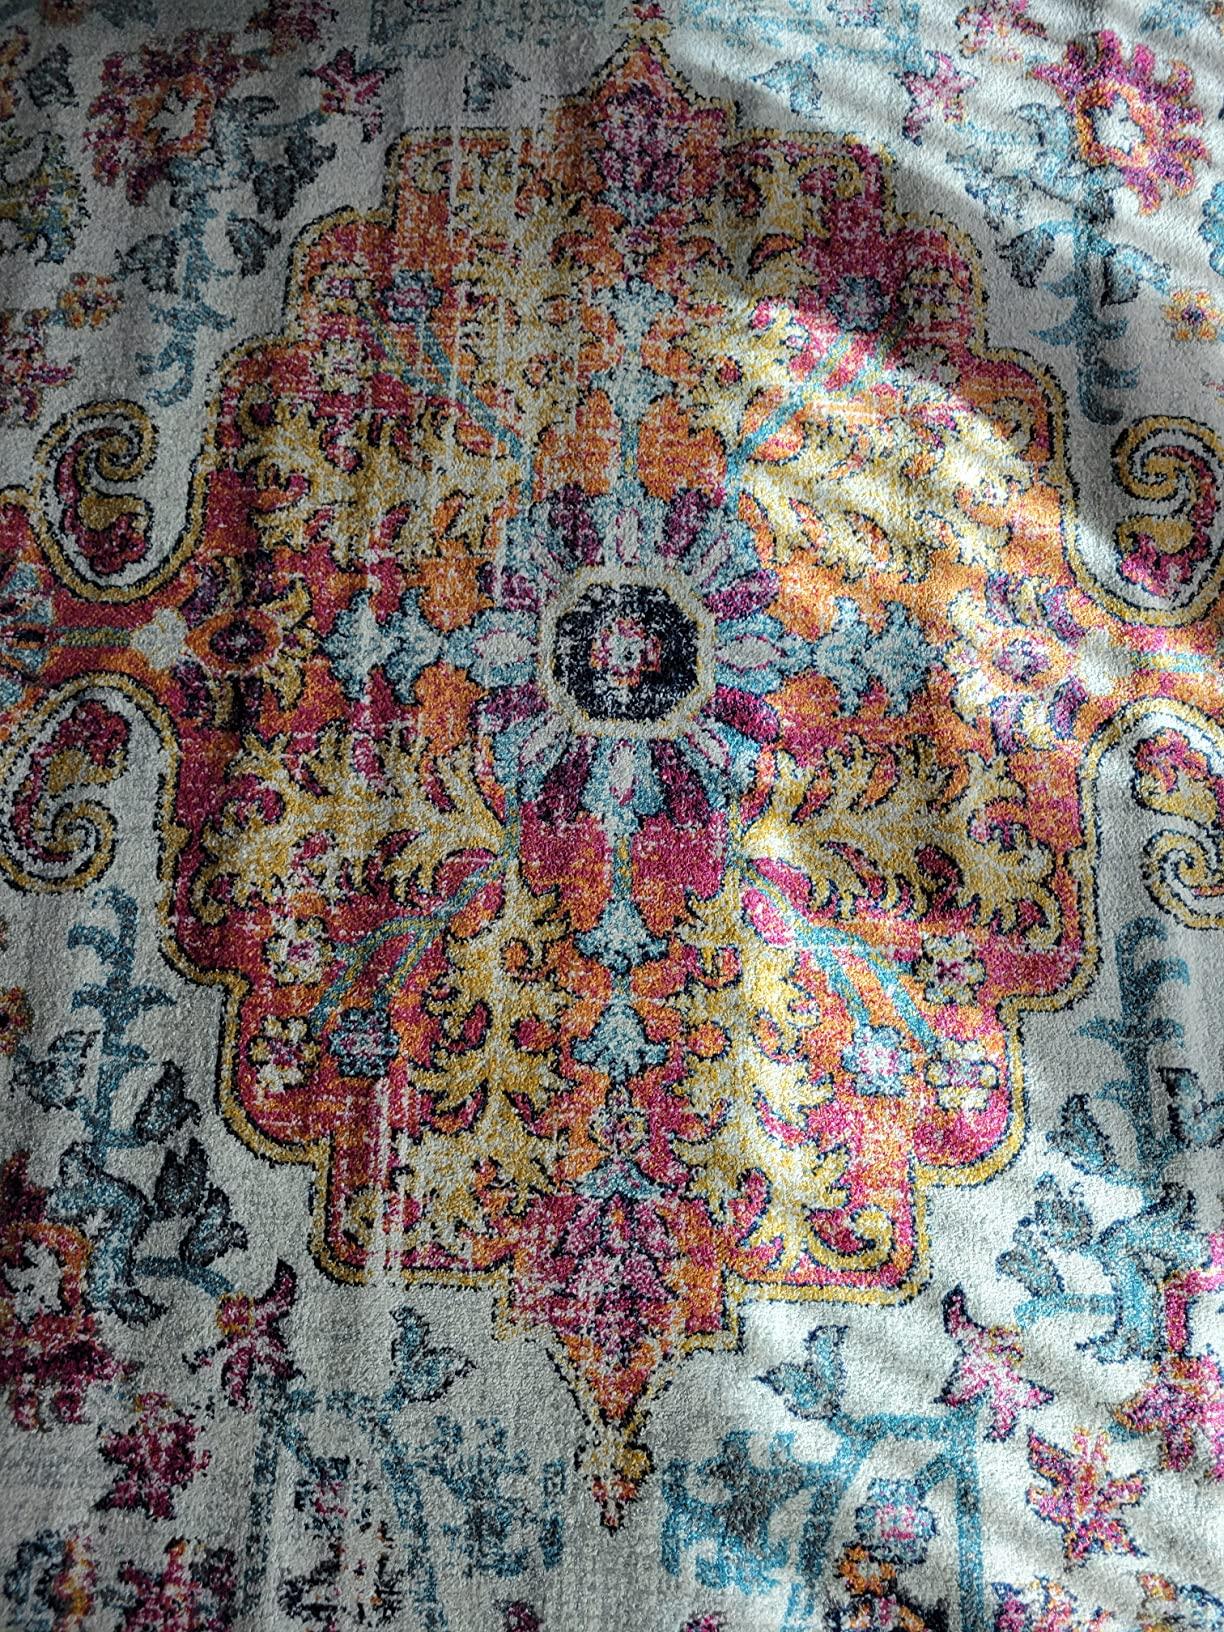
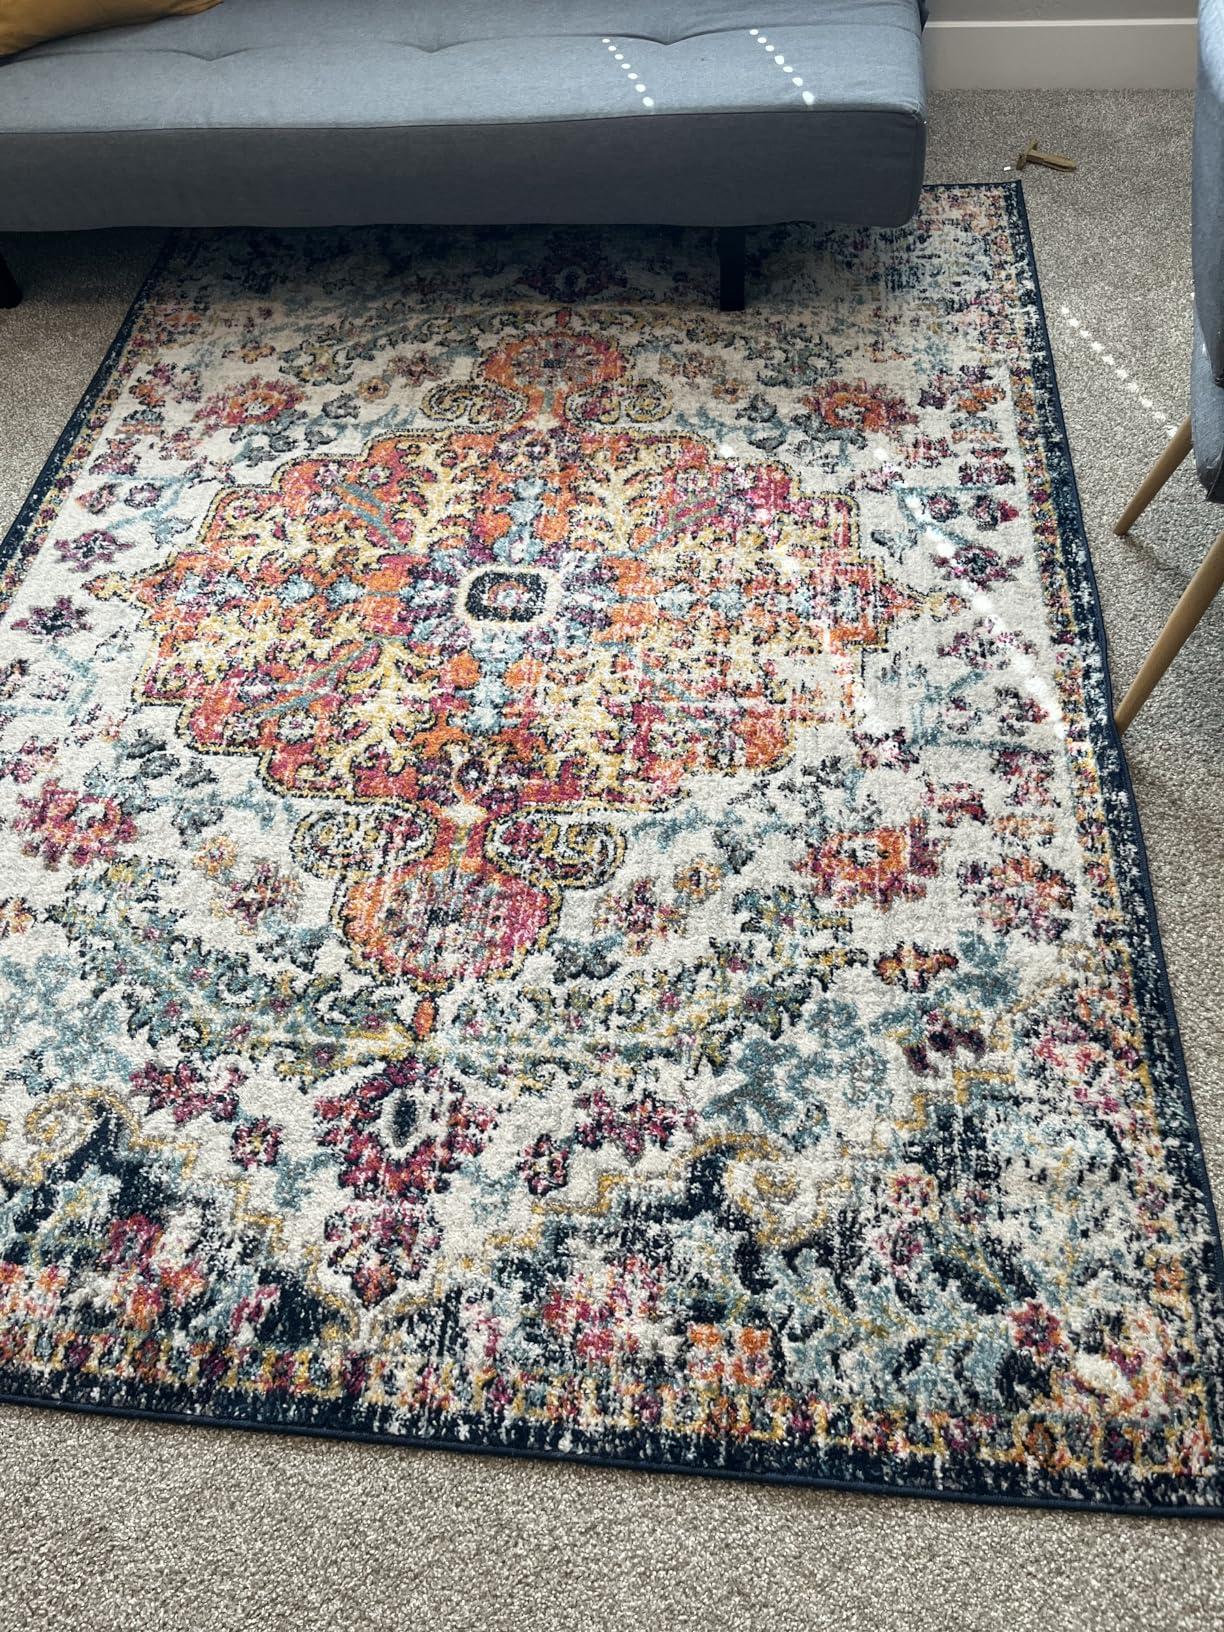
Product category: misc
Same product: yes